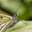
Label: butterfly